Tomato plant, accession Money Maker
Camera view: horizontal (90 deg, fisheye); turntable rotation: 30 degrees
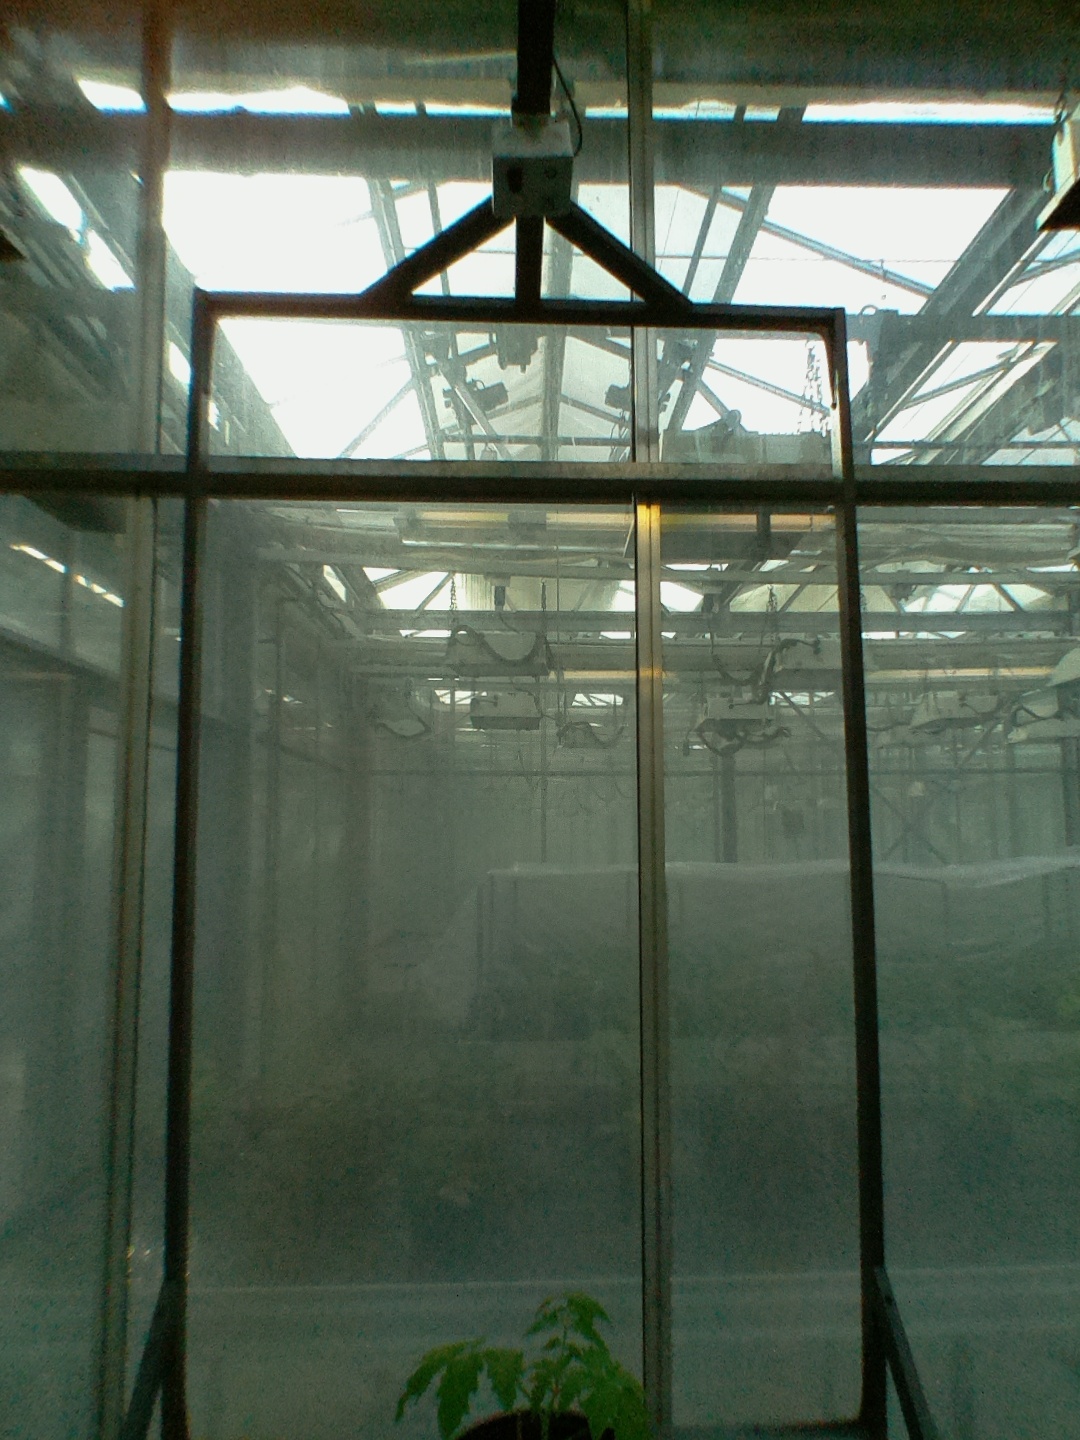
BBCH growth stage 13: 6 of true leaves visible